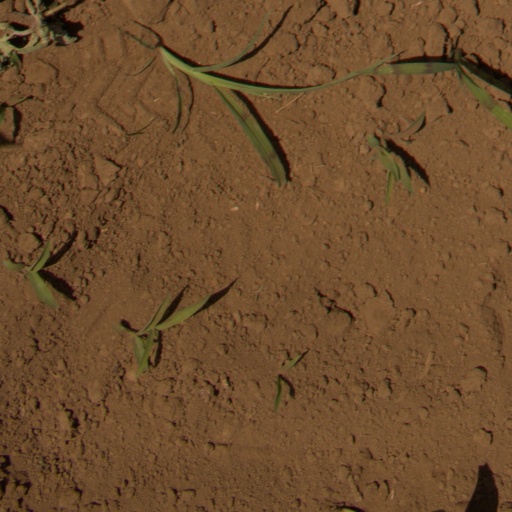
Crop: Jerusalem artichoke